Cherry ice cream

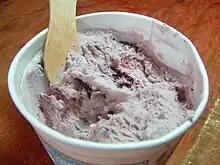
Ben & Jerry's Cherry Garcia ice cream

Cherry ice cream has been mass-produced in the United States since at least 1917.